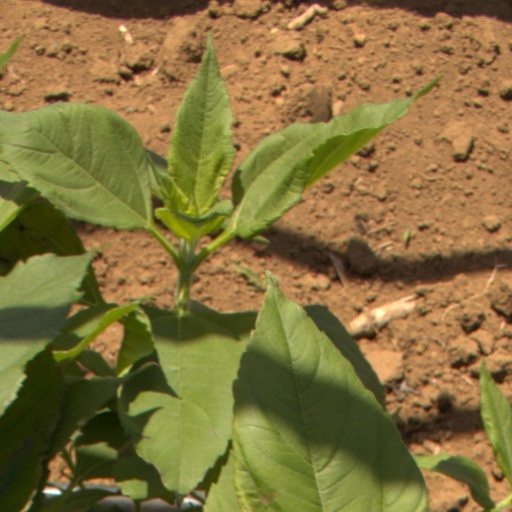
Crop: Jerusalem artichoke